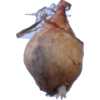
Label: onion